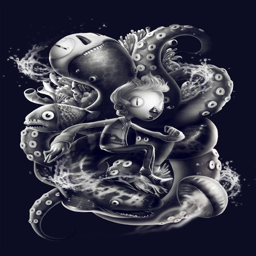
digital art selected for the #